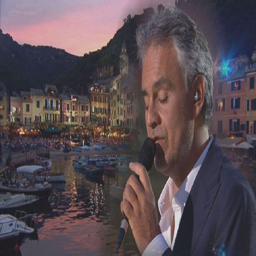
operatic pop artist : a man of good will